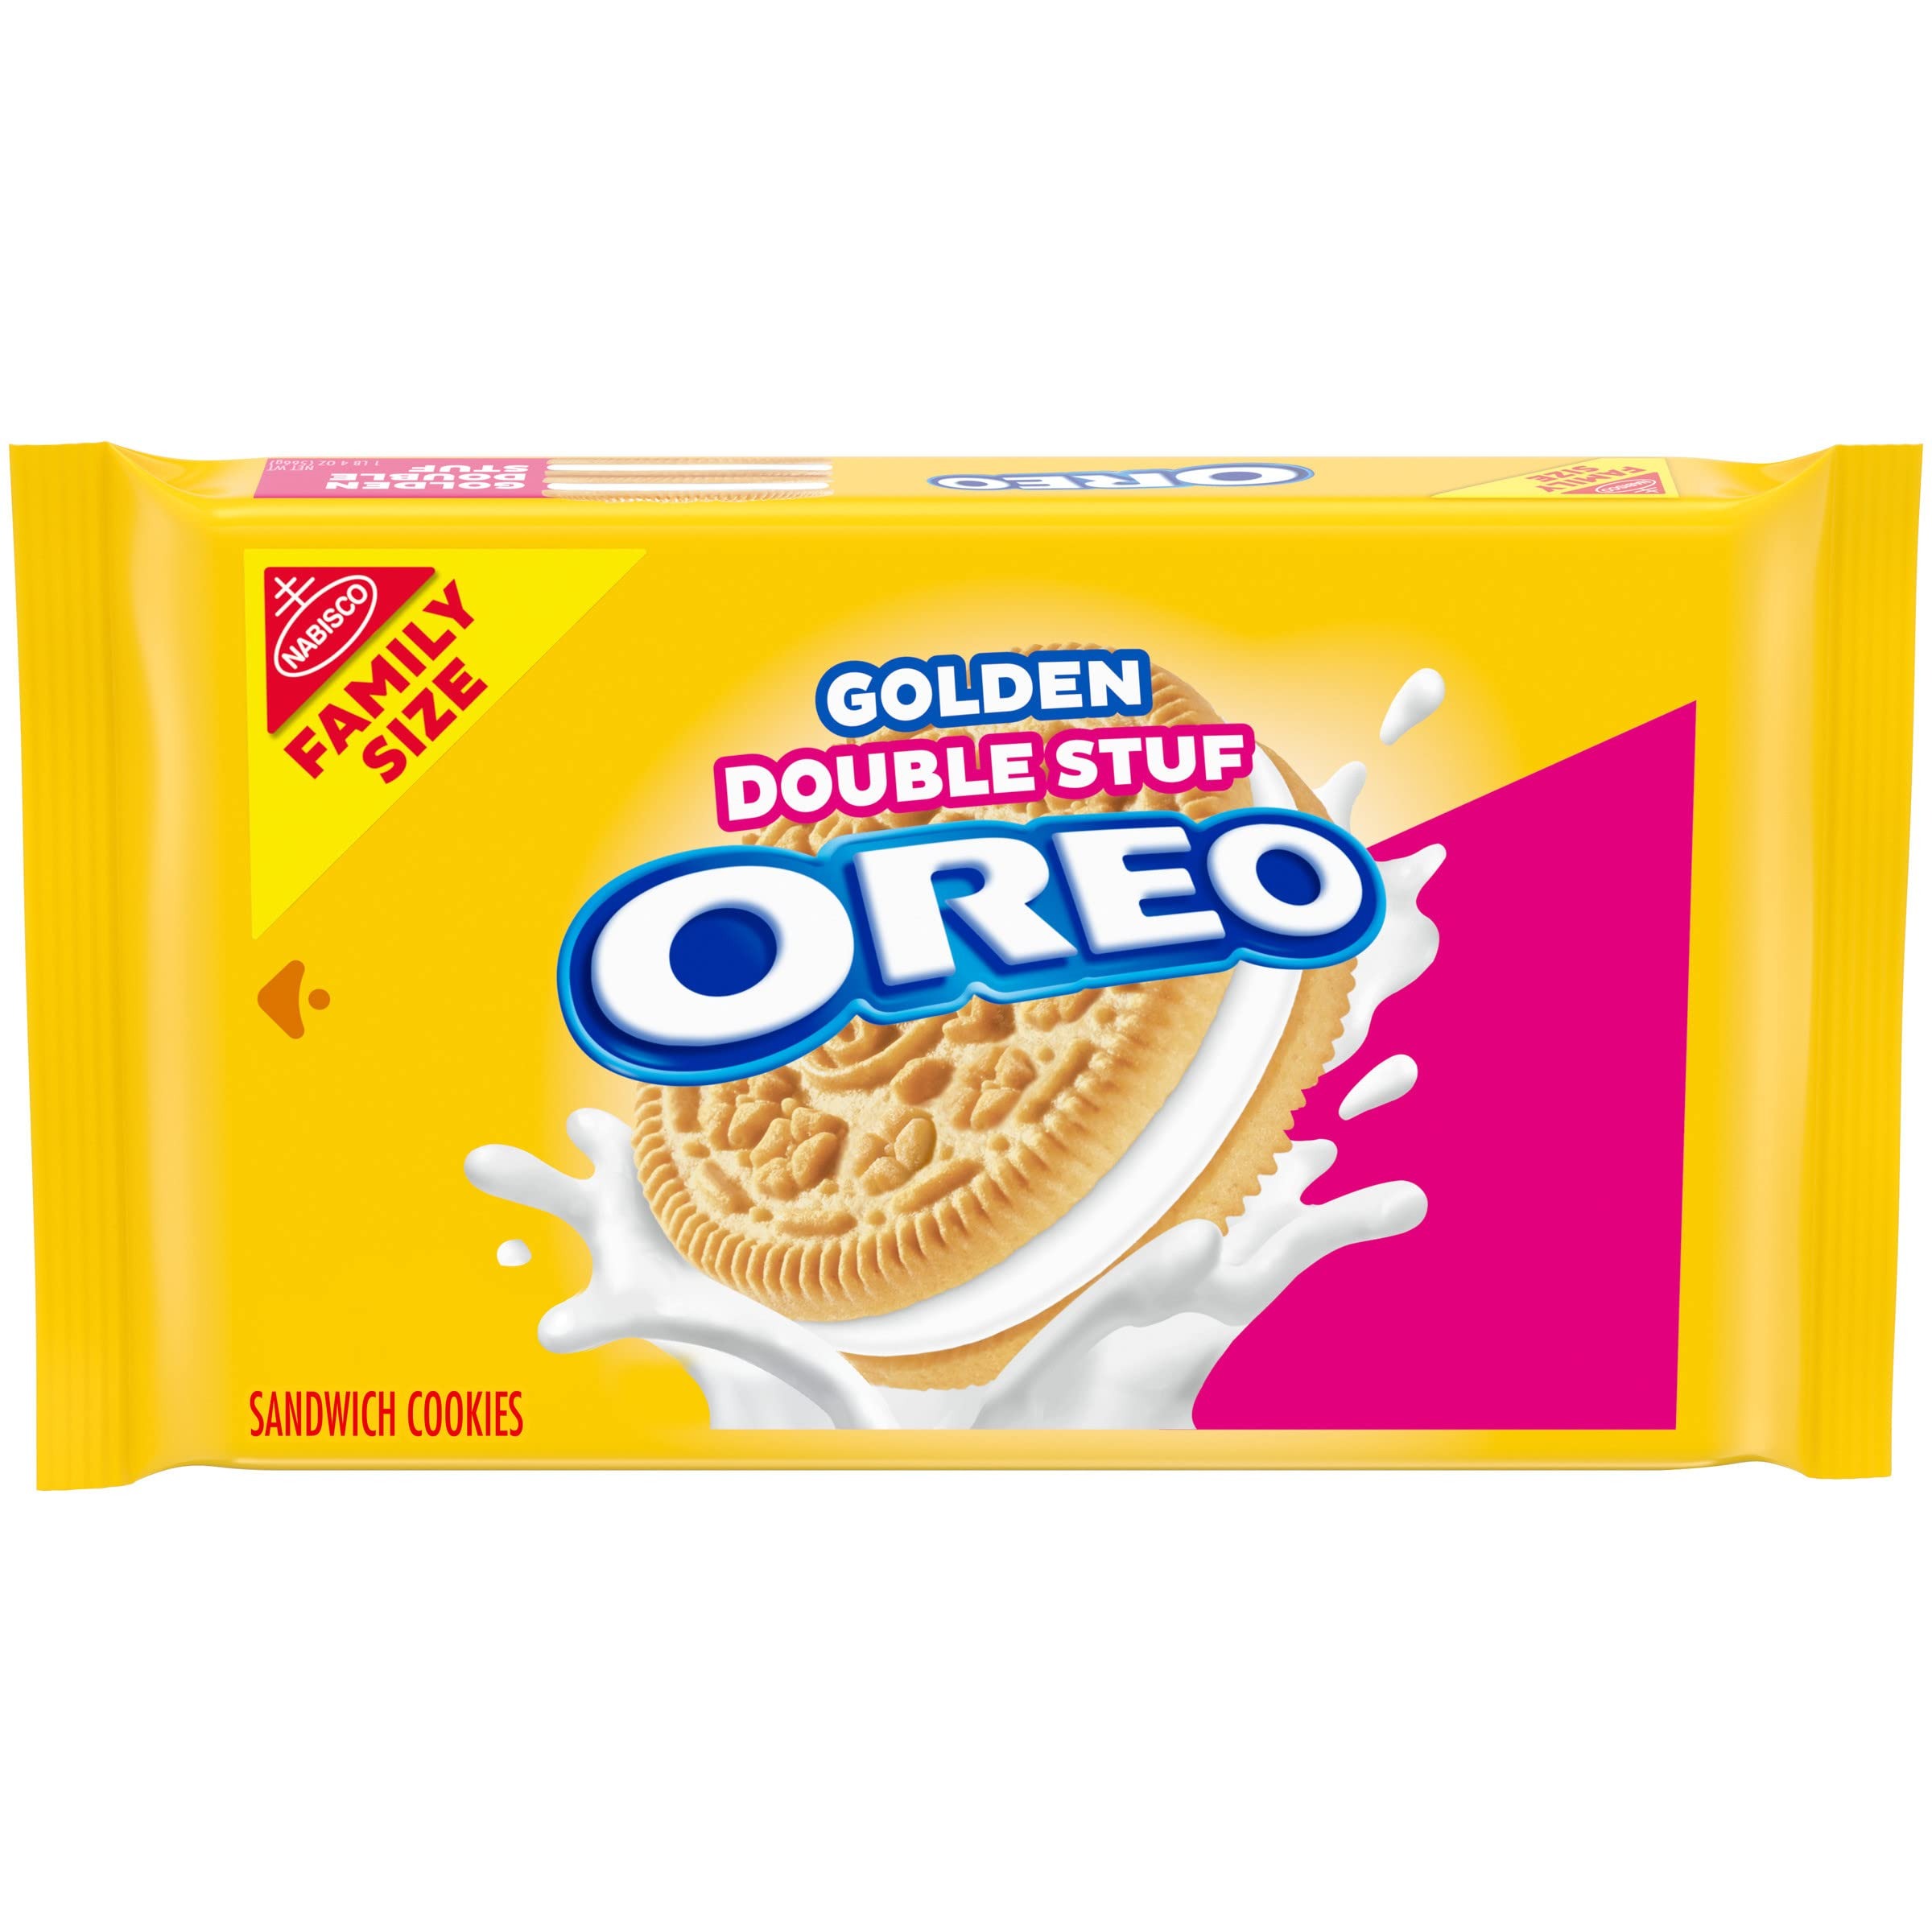
Item Name: OREO Double Stuf Golden Sandwich Cookies, Family Size, 20 oz
Bullet Point 1: One 20 oz family size package of OREO Double Stuf Golden Vanilla Sandwich Cookies (packaging may vary)
Bullet Point 2: Golden wafer cookies filled with double the OREO creme
Bullet Point 3: Sandwich cookies for kids and adults are a supremely dunkable snack food
Bullet Point 4: OREO golden cookies great for snack foods at parties or on road trips or for packing as on the go snacks and lunchbox snacks
Bullet Point 5: Resealable family size OREO package helps keep snack cookies fresh
Value: 20.0
Unit: Ounce

Price: 6.42